William Lisle Blenkinsopp Coulson

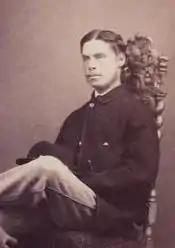

William Lisle Blenkinsopp Coulson (3 July 1840 – 1 June 1911) was an English army officer and campaigner for animal welfare. He was a notable supporter of the Humanitarian League. After his death, he was memorialised by a statue in Newcastle upon Tyne.